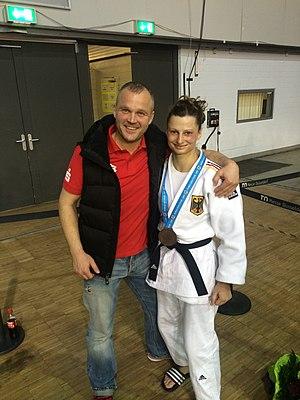
Mareen Kräh, née le 28 janvier 1984, est une judokate allemande en activité évoluant dans la catégorie des moins de 52 kg.